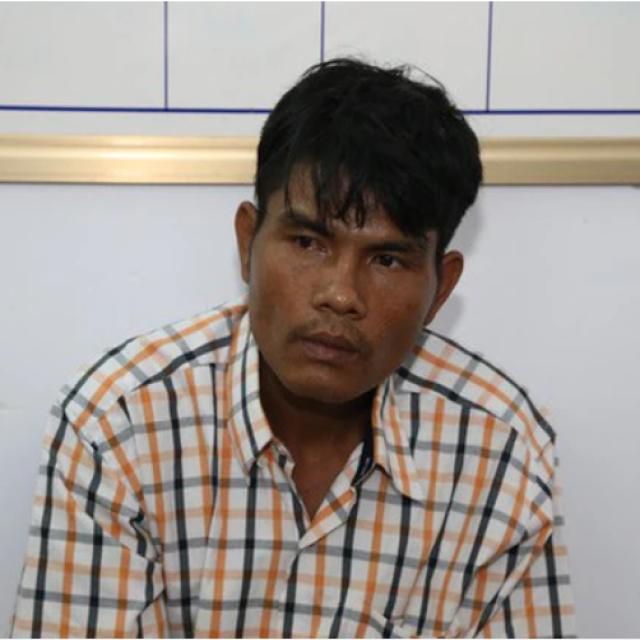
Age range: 45-64